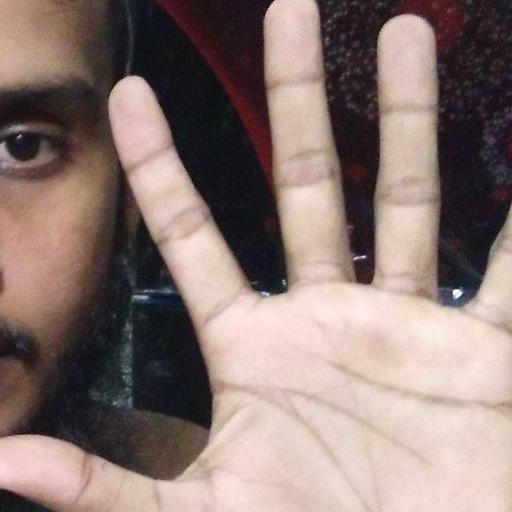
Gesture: palm